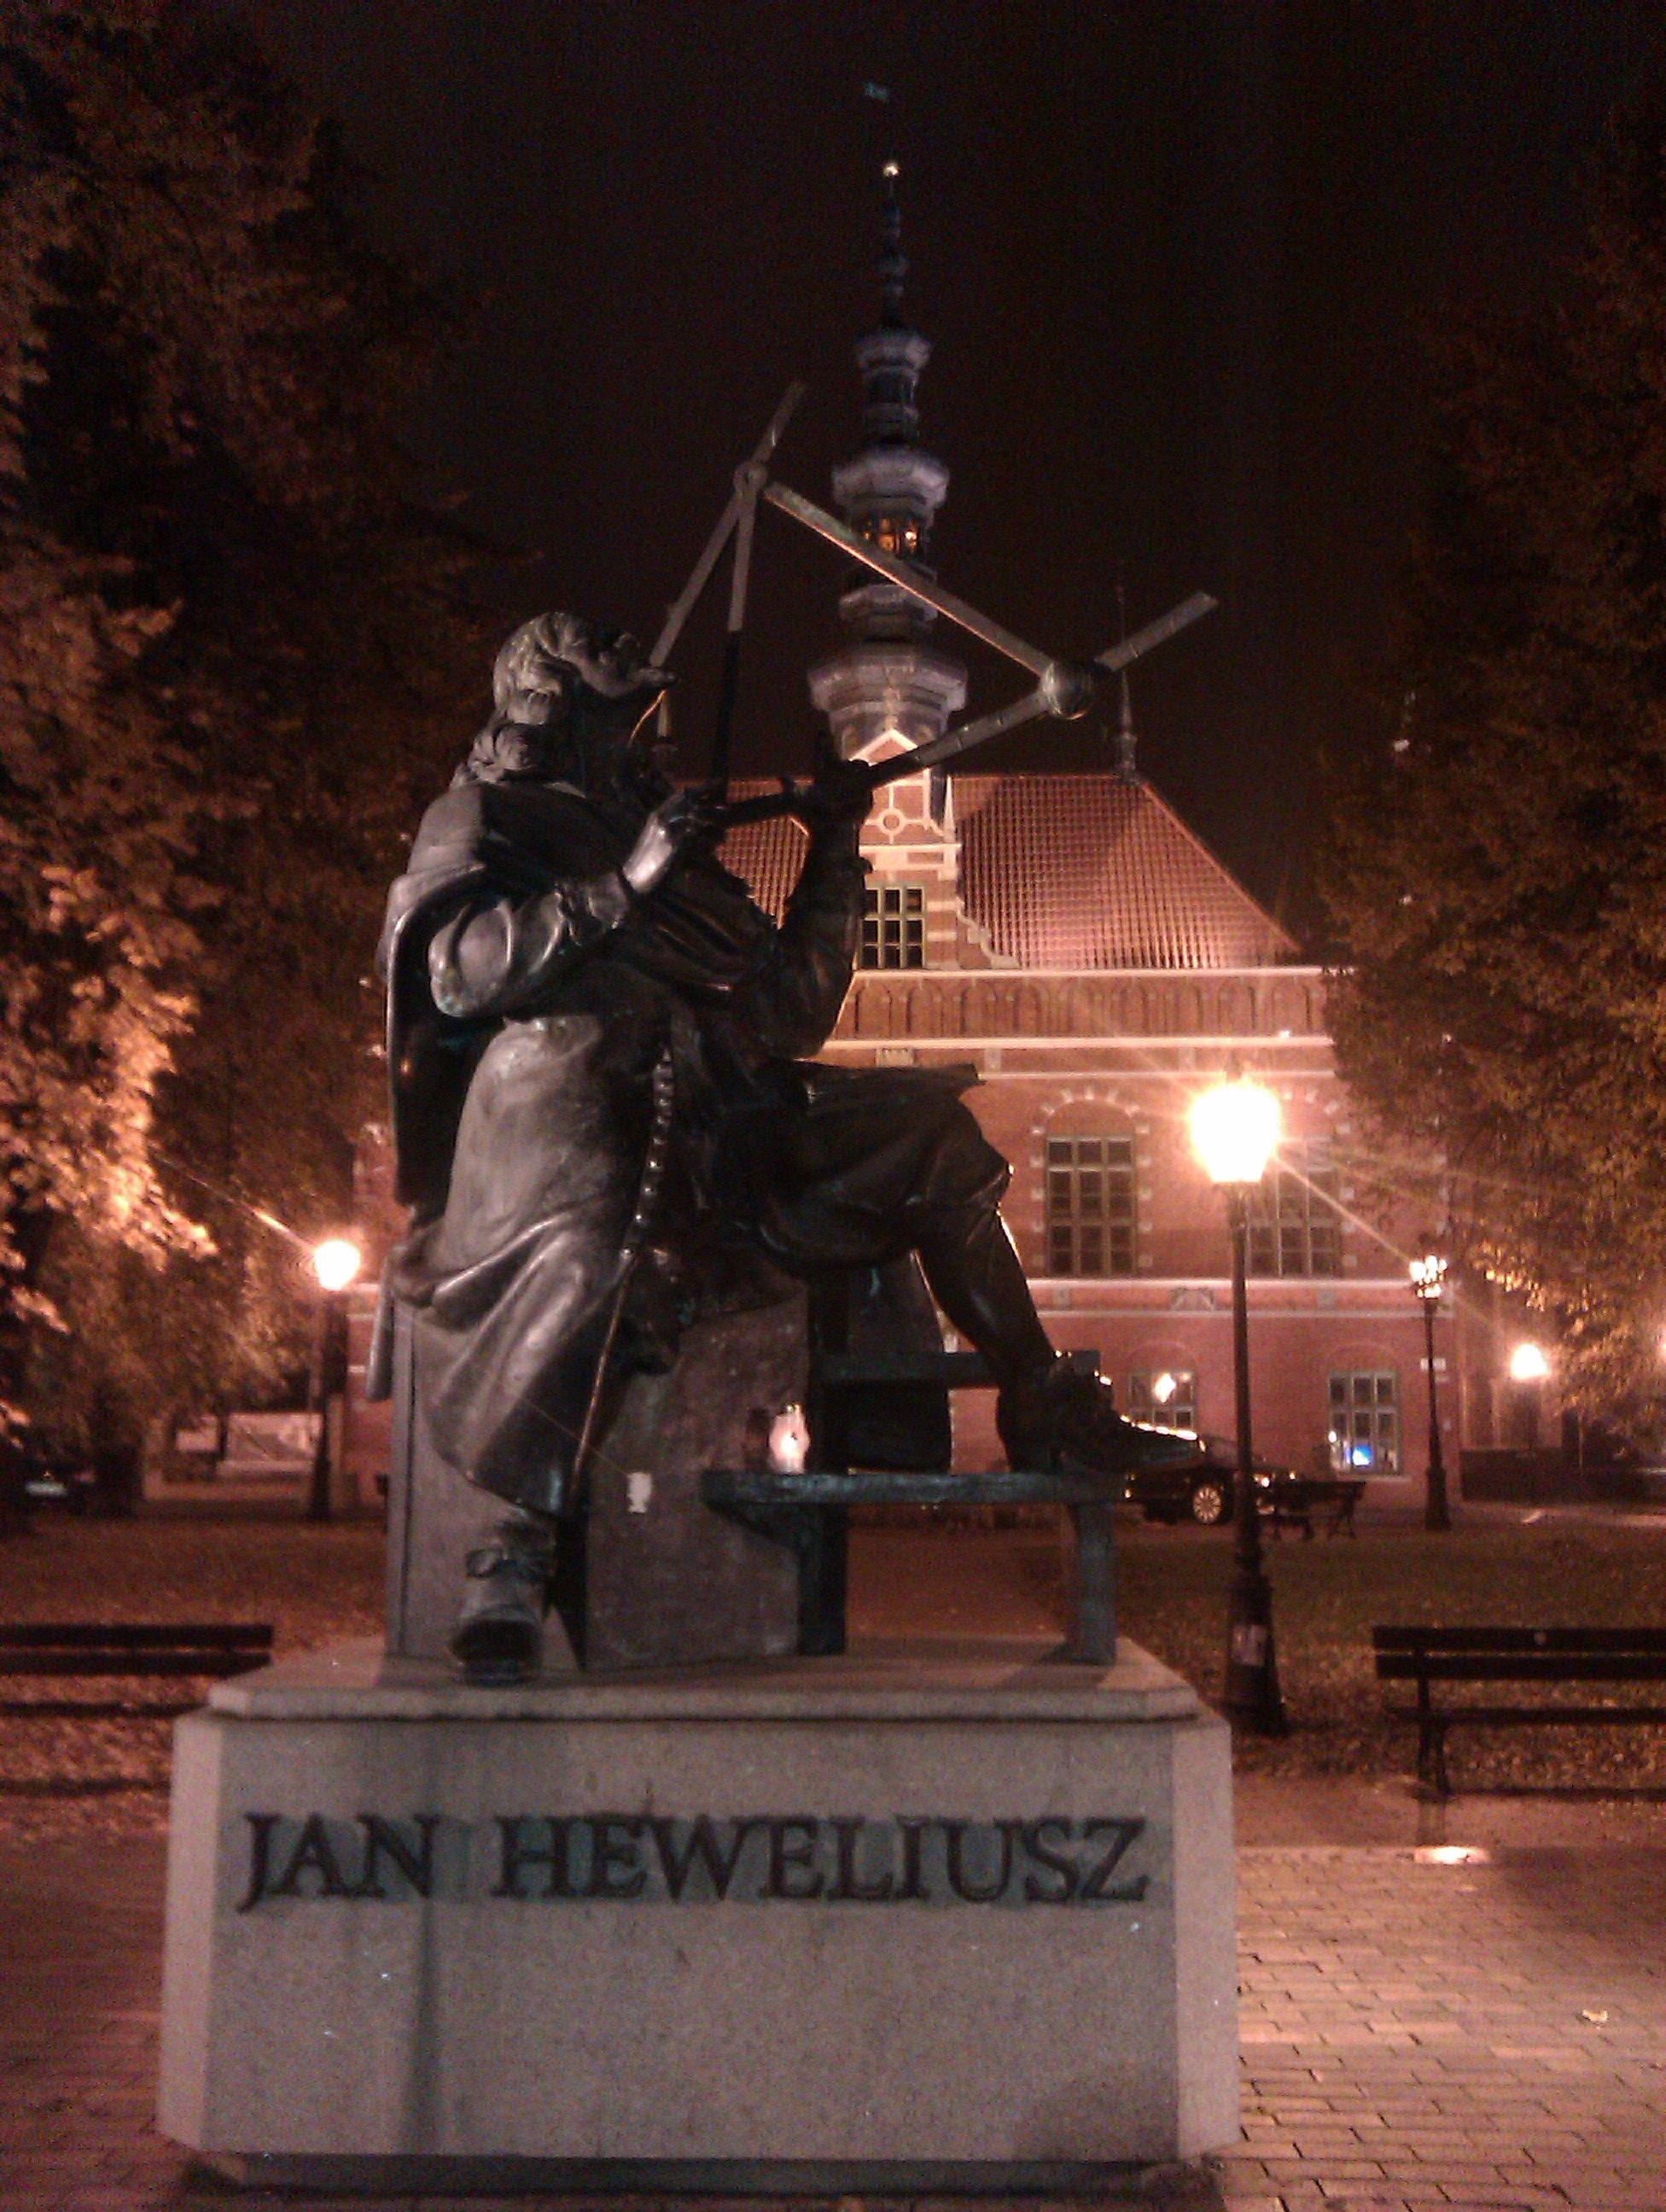
night, city, monument, statue, darkness, lighting, old town, monuments, screenshot, gdansk, johannes hevelius